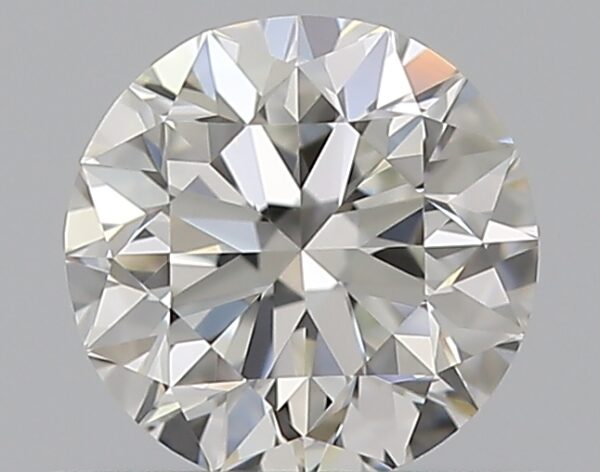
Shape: round
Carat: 0.5
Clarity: VVS2
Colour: H
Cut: VG
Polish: EX
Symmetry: VG
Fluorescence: N
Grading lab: GIA
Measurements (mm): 4.94 x 5 x 3.19